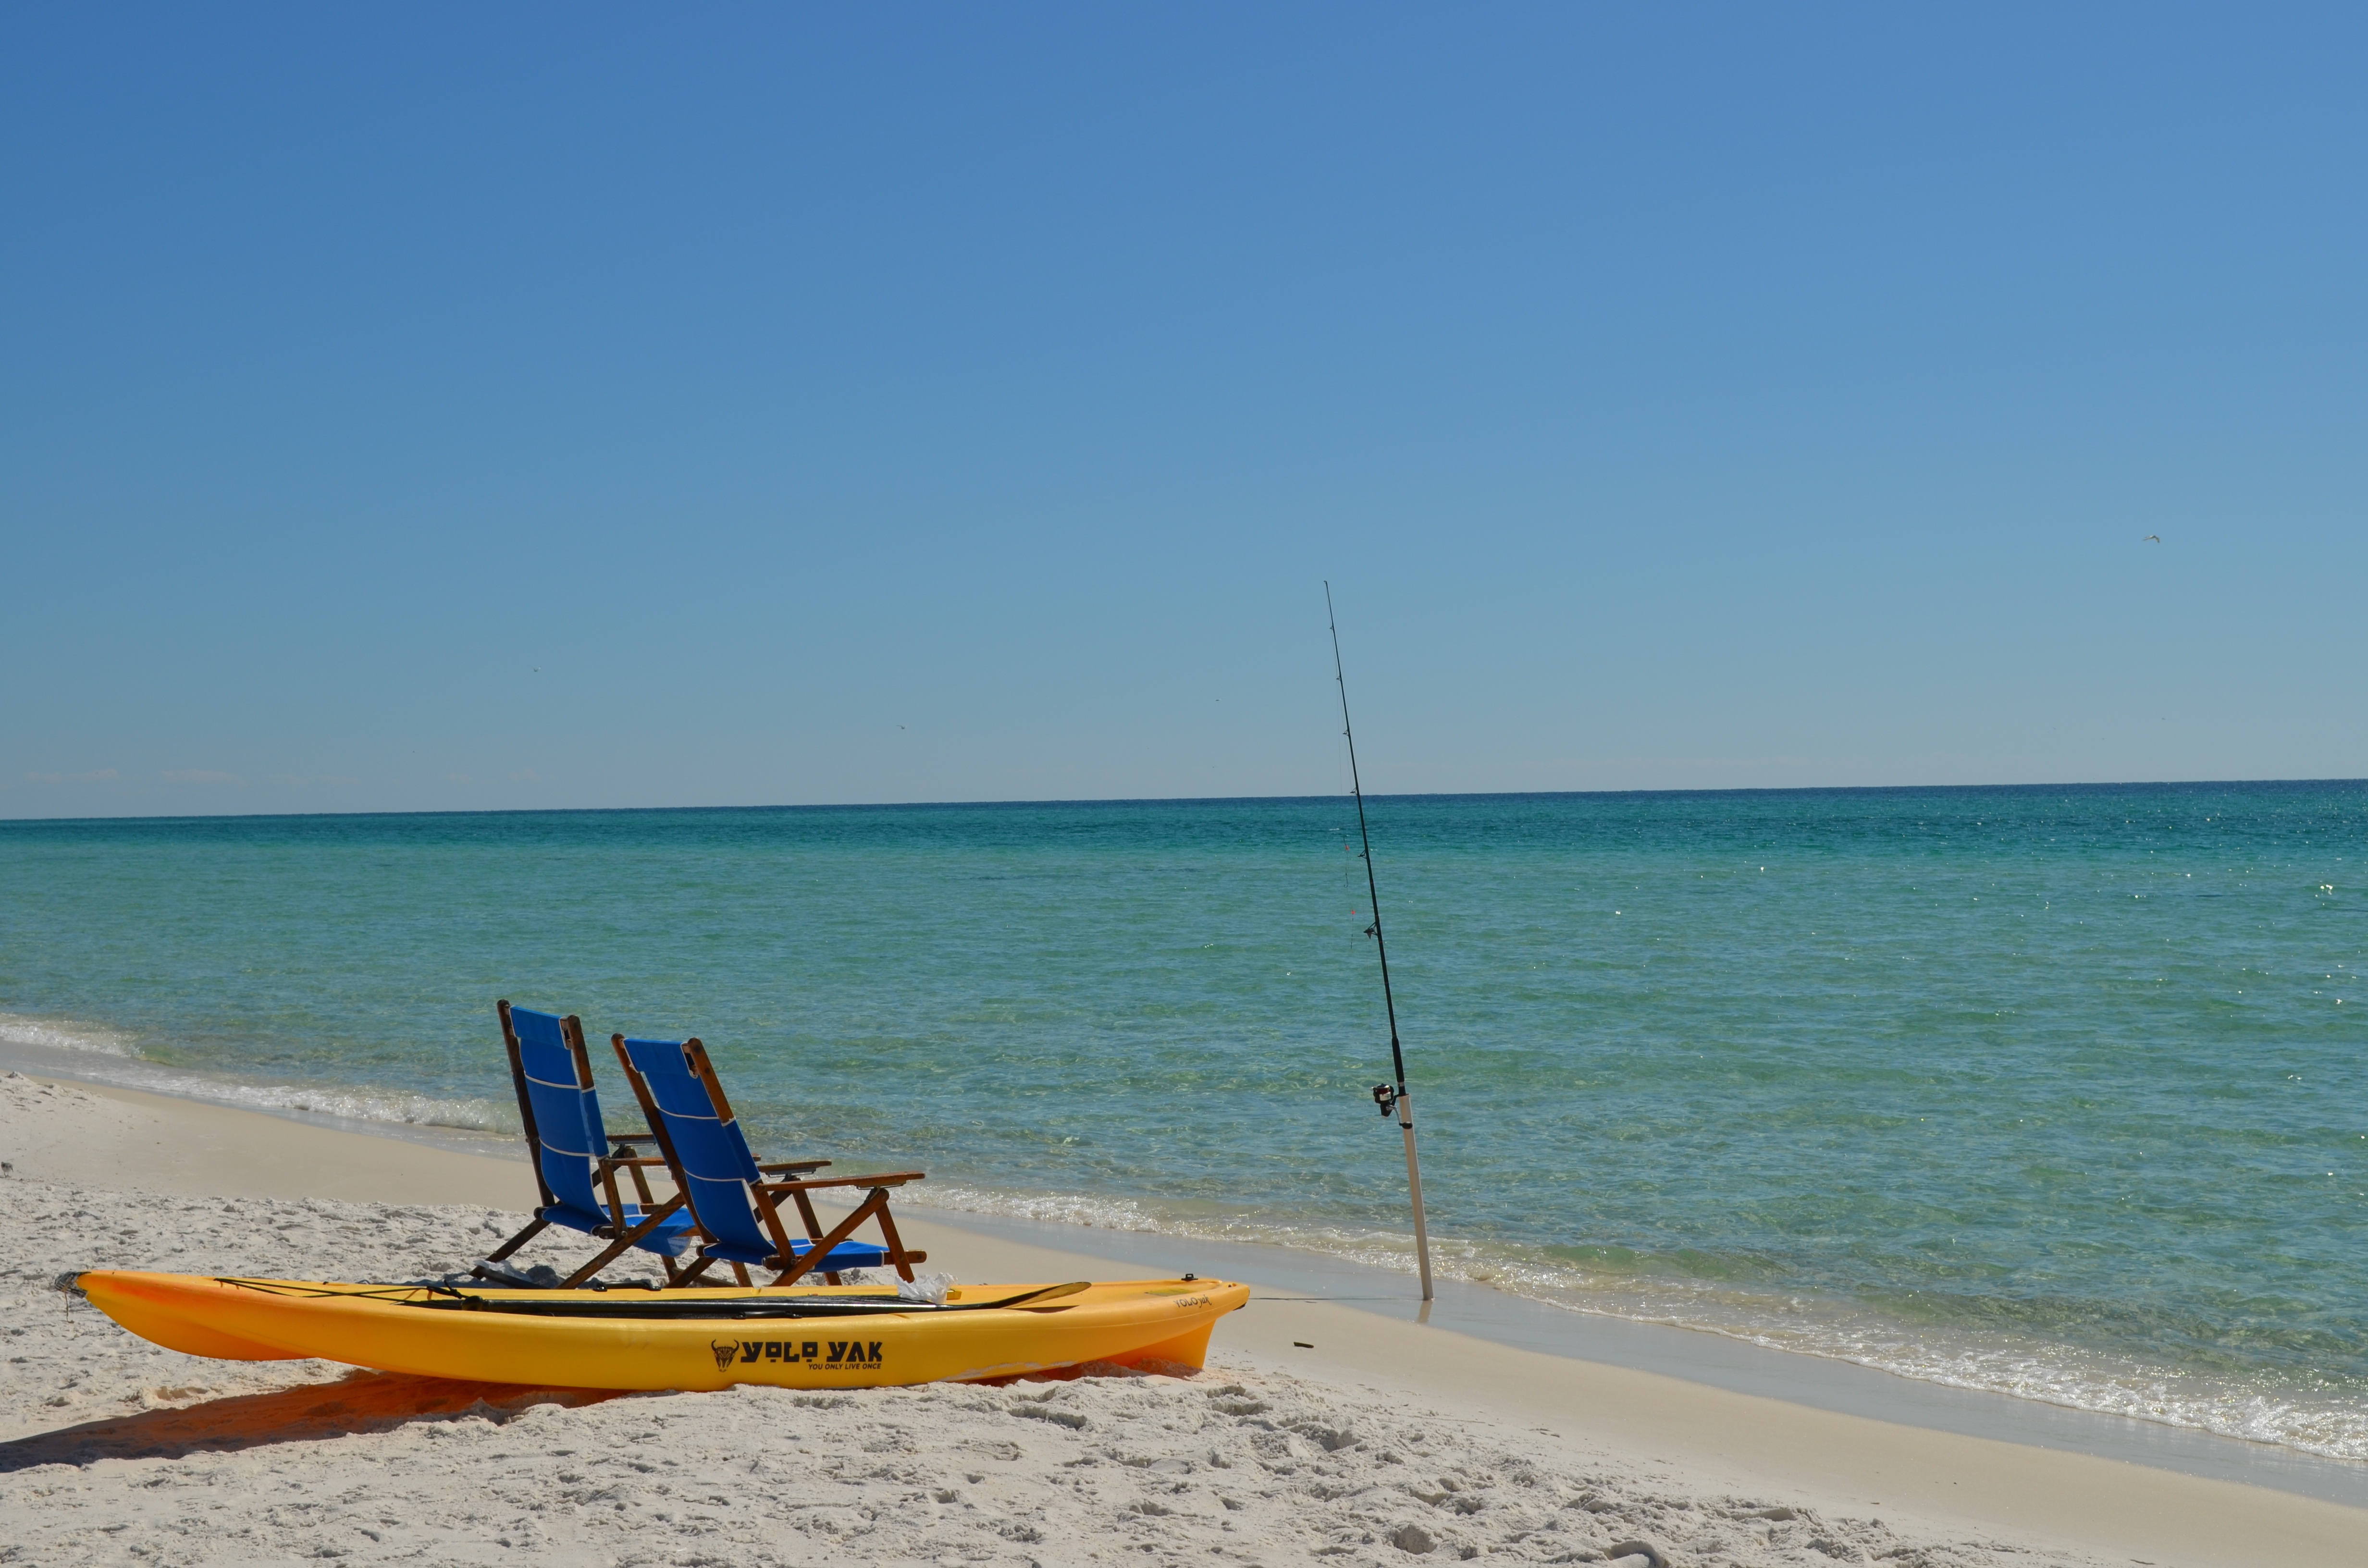
beach, sea, coast, sand, ocean, boat, shore, wind, vacation, surf, paddle, vehicle, fishing, sailing, bay, kayak, body of water, boating, windsurfing, florida, cape, panama city beach, surfing equipment and supplies